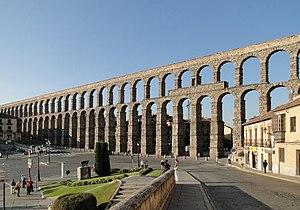
L'aqueduc de Ségovie, Espagne
L'Espagne a commencé en 2010 une série de pièces commémoratives de 2 euros mettant à l'honneur les sites espagnols inscrits au patrimoine mondial de l'UNESCO. Les pièces sont émises à raison d'une par année au mois de mars.
Cet article recense les sites inscrits au patrimoine mondial en Espagne.